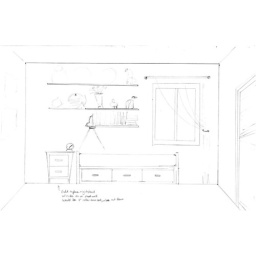
Floating shelves over the bed, lamp for reading. Bedside table (not bought yet).